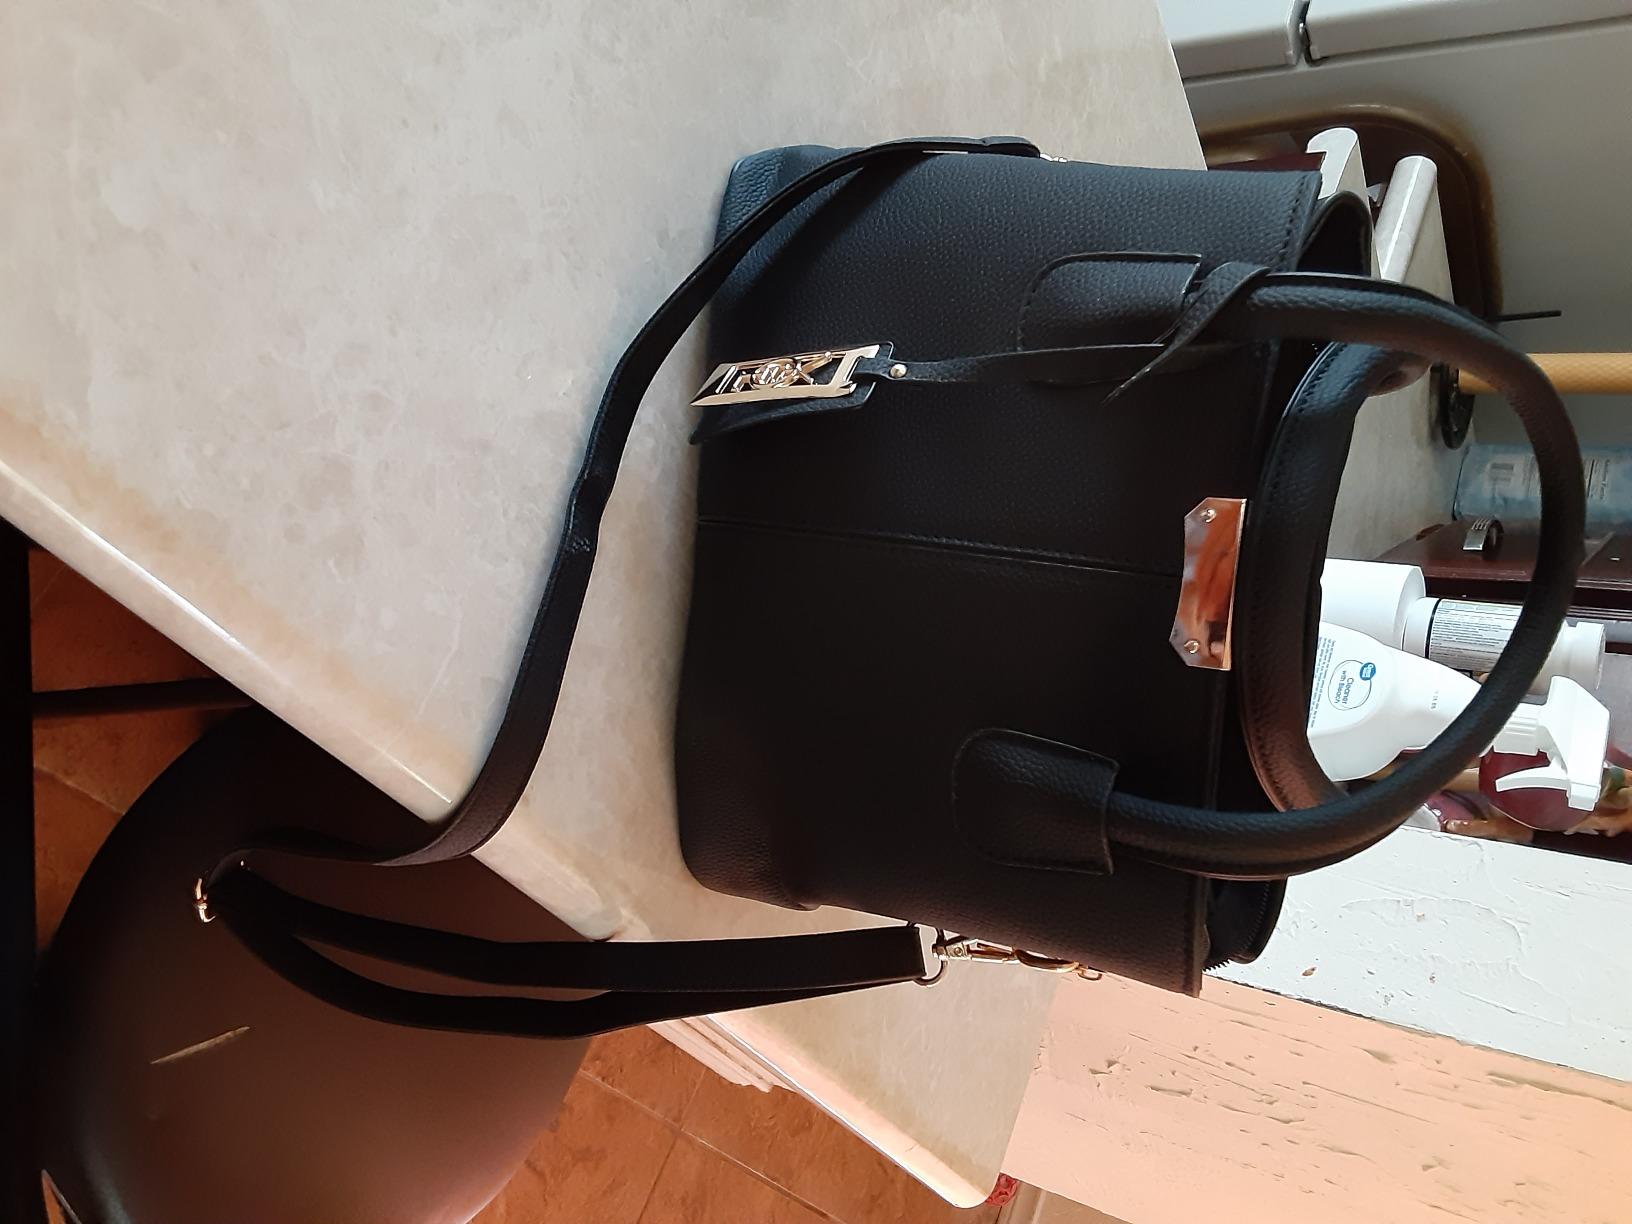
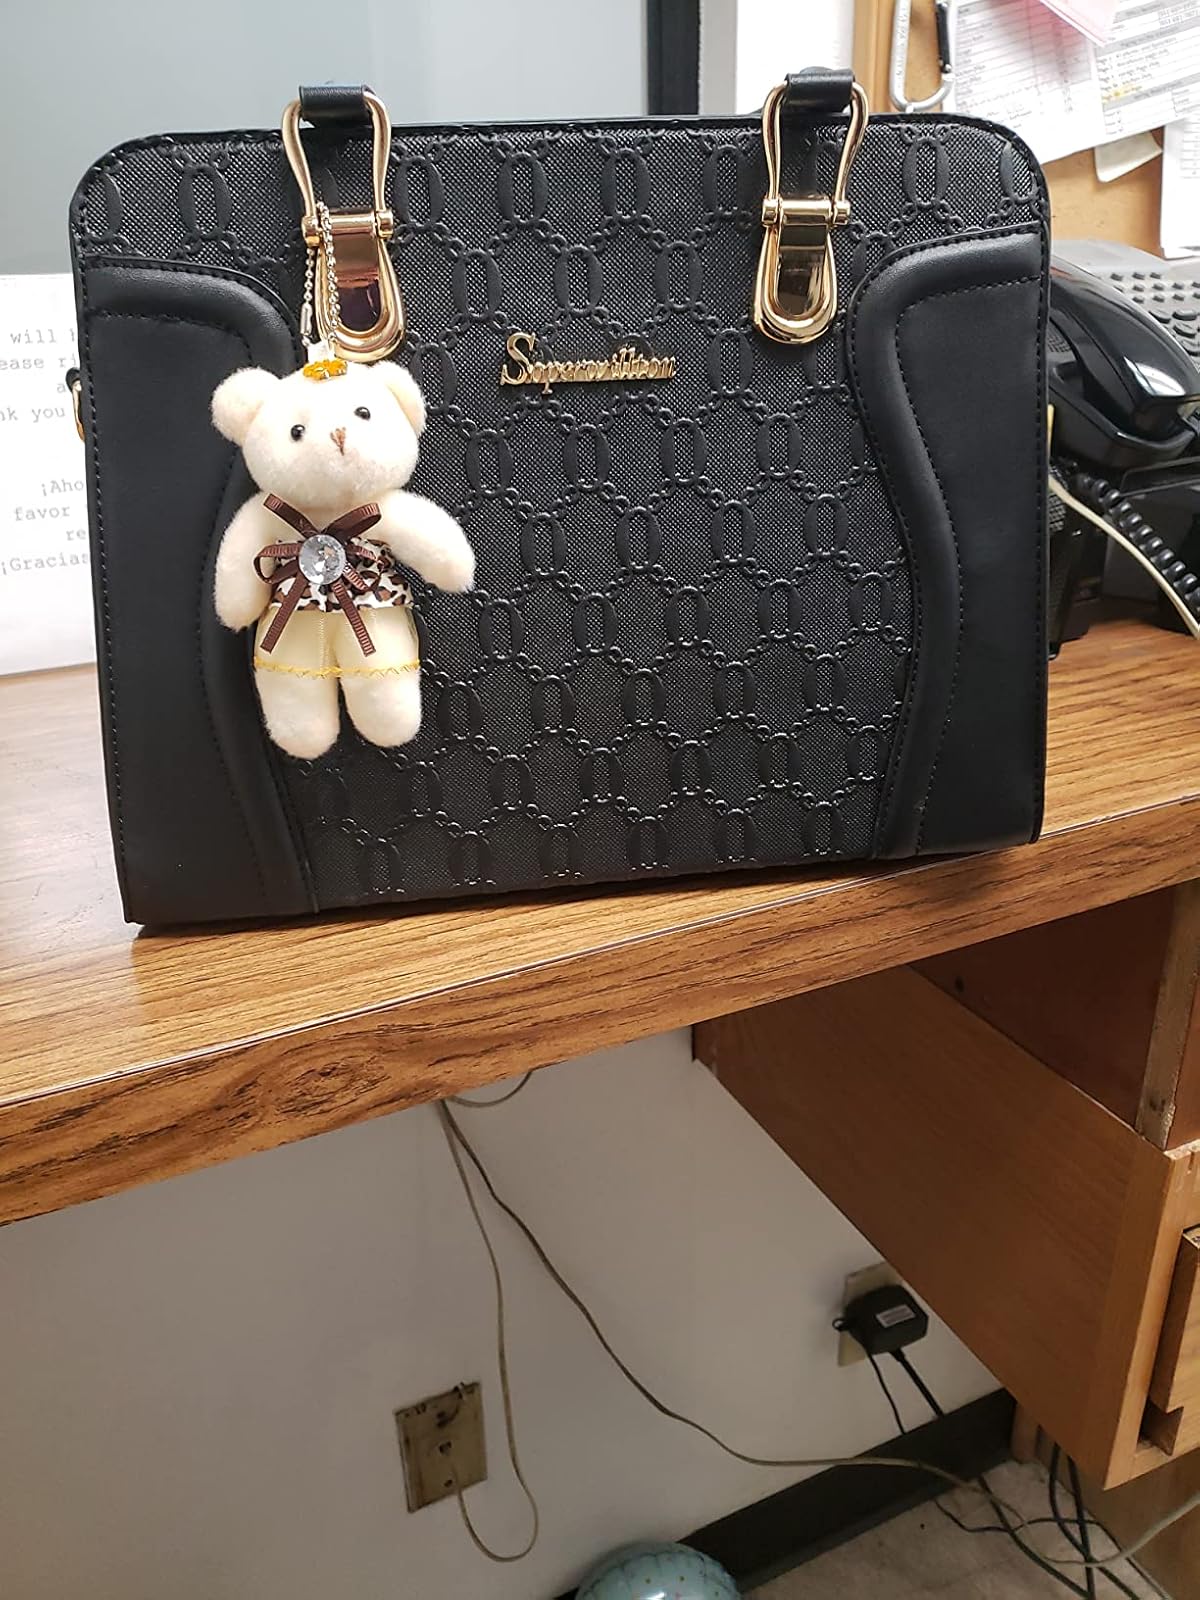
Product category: accessories_handbag
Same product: no